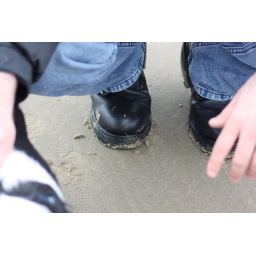
A day on the Freshfields near Liverpool with our inlaws, their dog Jas and our spaniel (Maggie) and pug (Parker).